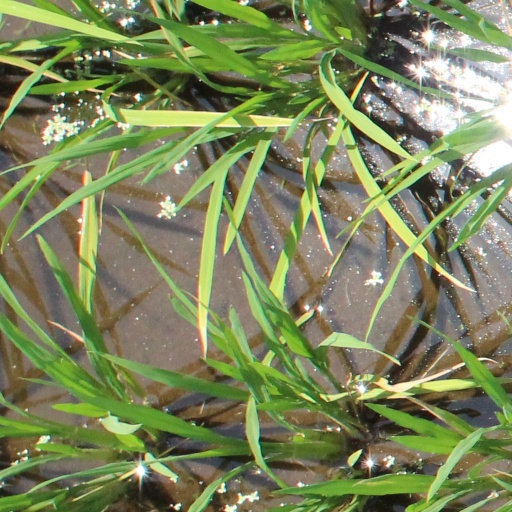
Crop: rice